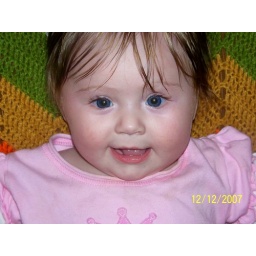
zoey at great grandma's house sitting in chair